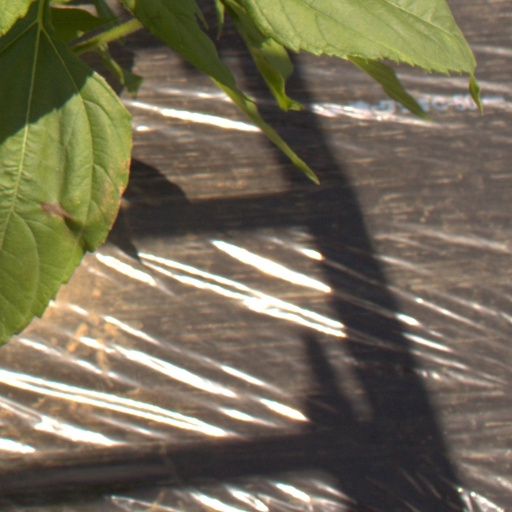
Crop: Jerusalem artichoke